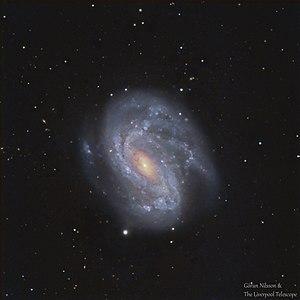
NGC 4051 est une galaxie spirale intermédiaire située dans la constellation de la Grande Ourse à environ 32 millions d'années-lumière. NGC 4051 a été découvert par l'astronome germano-britannique William Herschel en 1788.